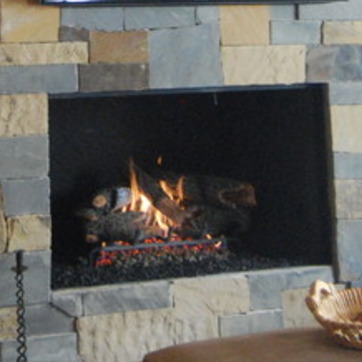
Material: other